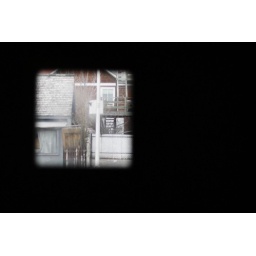
a view from a window on a door in a drop-in center